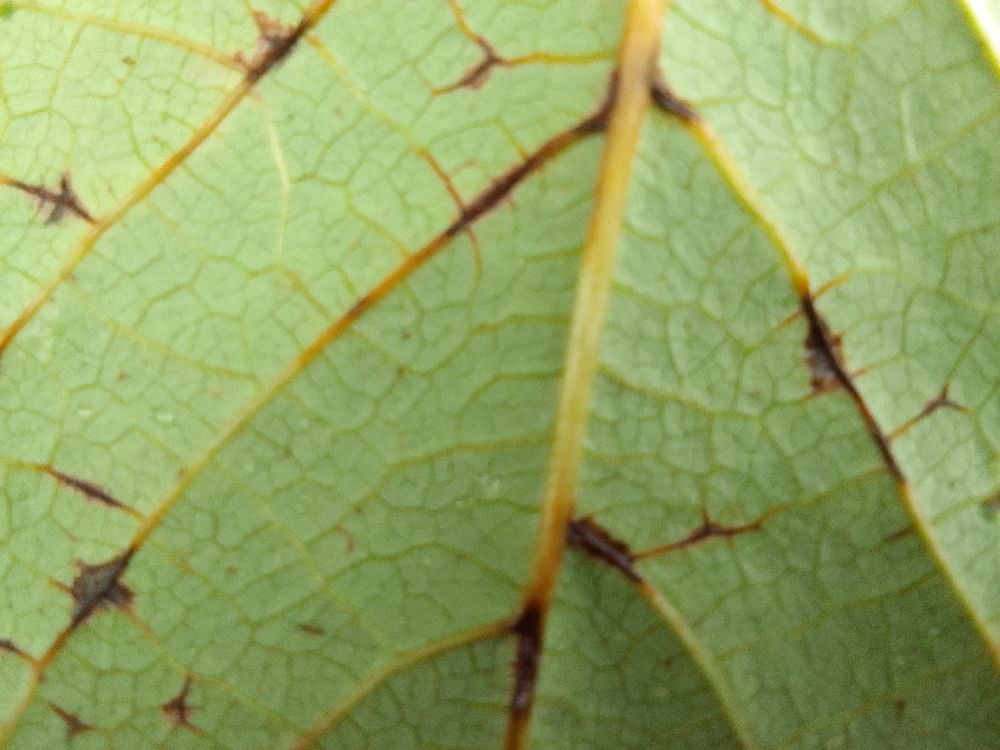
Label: anthracnose